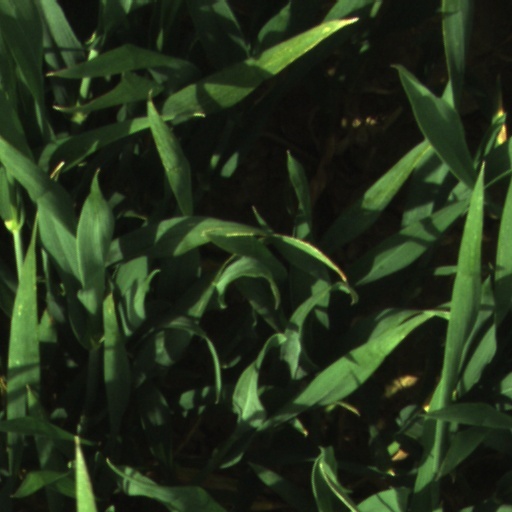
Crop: wheat